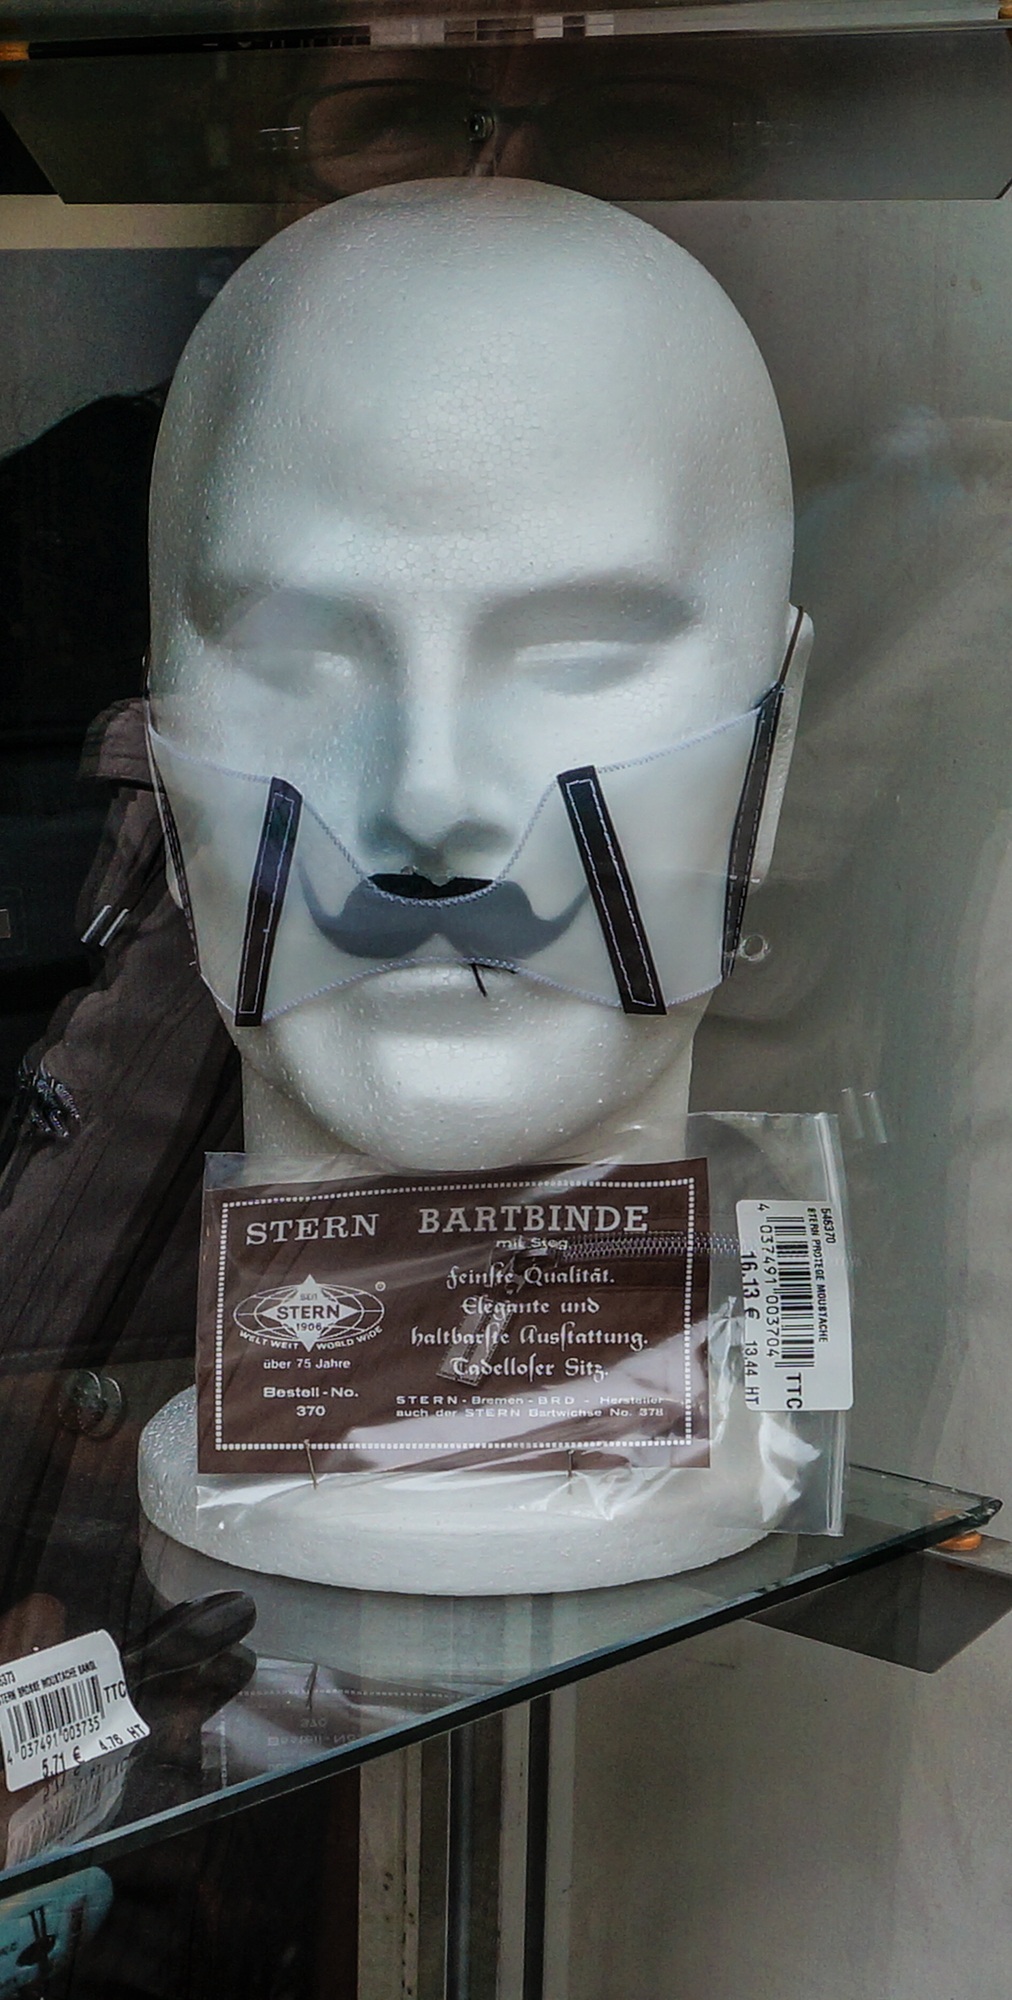
white, paris, france, clothing, sculpture, bart, head, costume, display dummy, personal protective equipment, styrofoam head